St. Vitus Cathedral

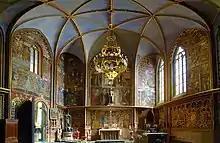
St. Wenceslaus Chapel

Perhaps the most outstanding place in the cathedral is the Chapel of St. Wenceslaus, which houses relics of the saint. Peter Parler constructed the room between 1356 (the year he took over) and 1364 with a ribbed vault. The lower portions of the walls are decorated with over 1300 semi-precious stones and paintings depicting the Passion of Christ dating from the original decoration of the chapel in 1372–1373. The upper area of the walls have paintings depicting the life of St. Wenceslaus, by the Master of the Litoměřice Altarpiece between 1506 and 1509. Above the altar, is a Gothic statue of St. Wenceslaus created by Jindřich Parler (Peter's nephew) in 1373. The chapel is not open to the public, but it can be viewed from the doorways.